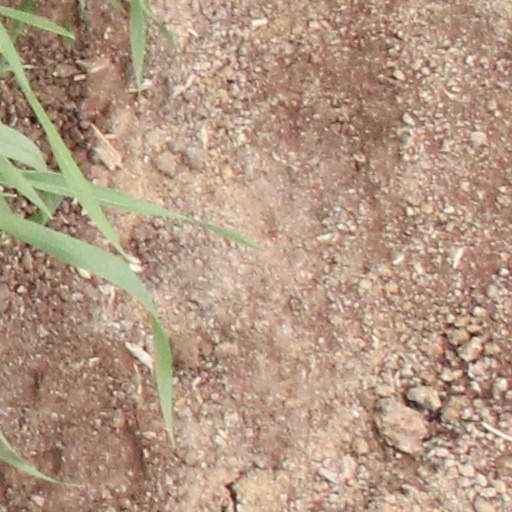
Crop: wheat